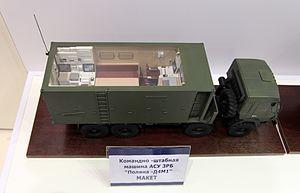
Polyana-D4 est un véhicule poste de commandement pour différents systèmes de défense antiaérienne comme le système 9K38 Buk-M1-2 et S-300 y compris des aéronefs.
Les forces de défense aérienne du territoire, sont la composante de lutte antiaérienne de l'Armée nationale populaire qui regroupe également les forces terrestres, les forces aériennes et les forces navales. Rattachées dans un premier temps au Commandement des forces aériennes sous forme d'une division d'arme. Elles sont cependant érigées à partir de 1988 à la faveur d'un décret du ministère algérien de la Défense, en Commandement des forces de défense aérienne du territoire. Leur principale mission est « d'assurer la défense de l'unité et l'intégrité territoriale du pays, ainsi que la protection de son espace terrestre, de son espace aérien et des différentes zones de son domaine maritime ».